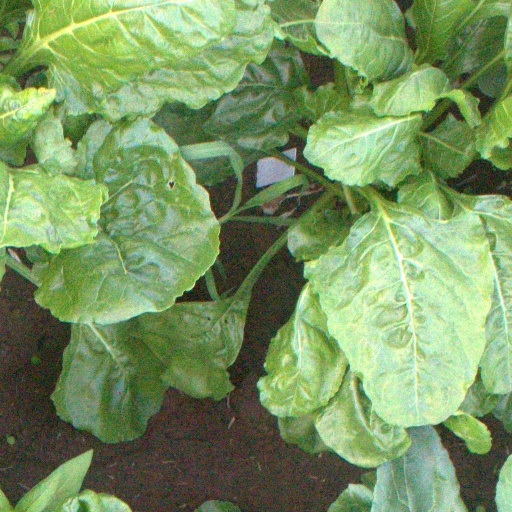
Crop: sugar beet